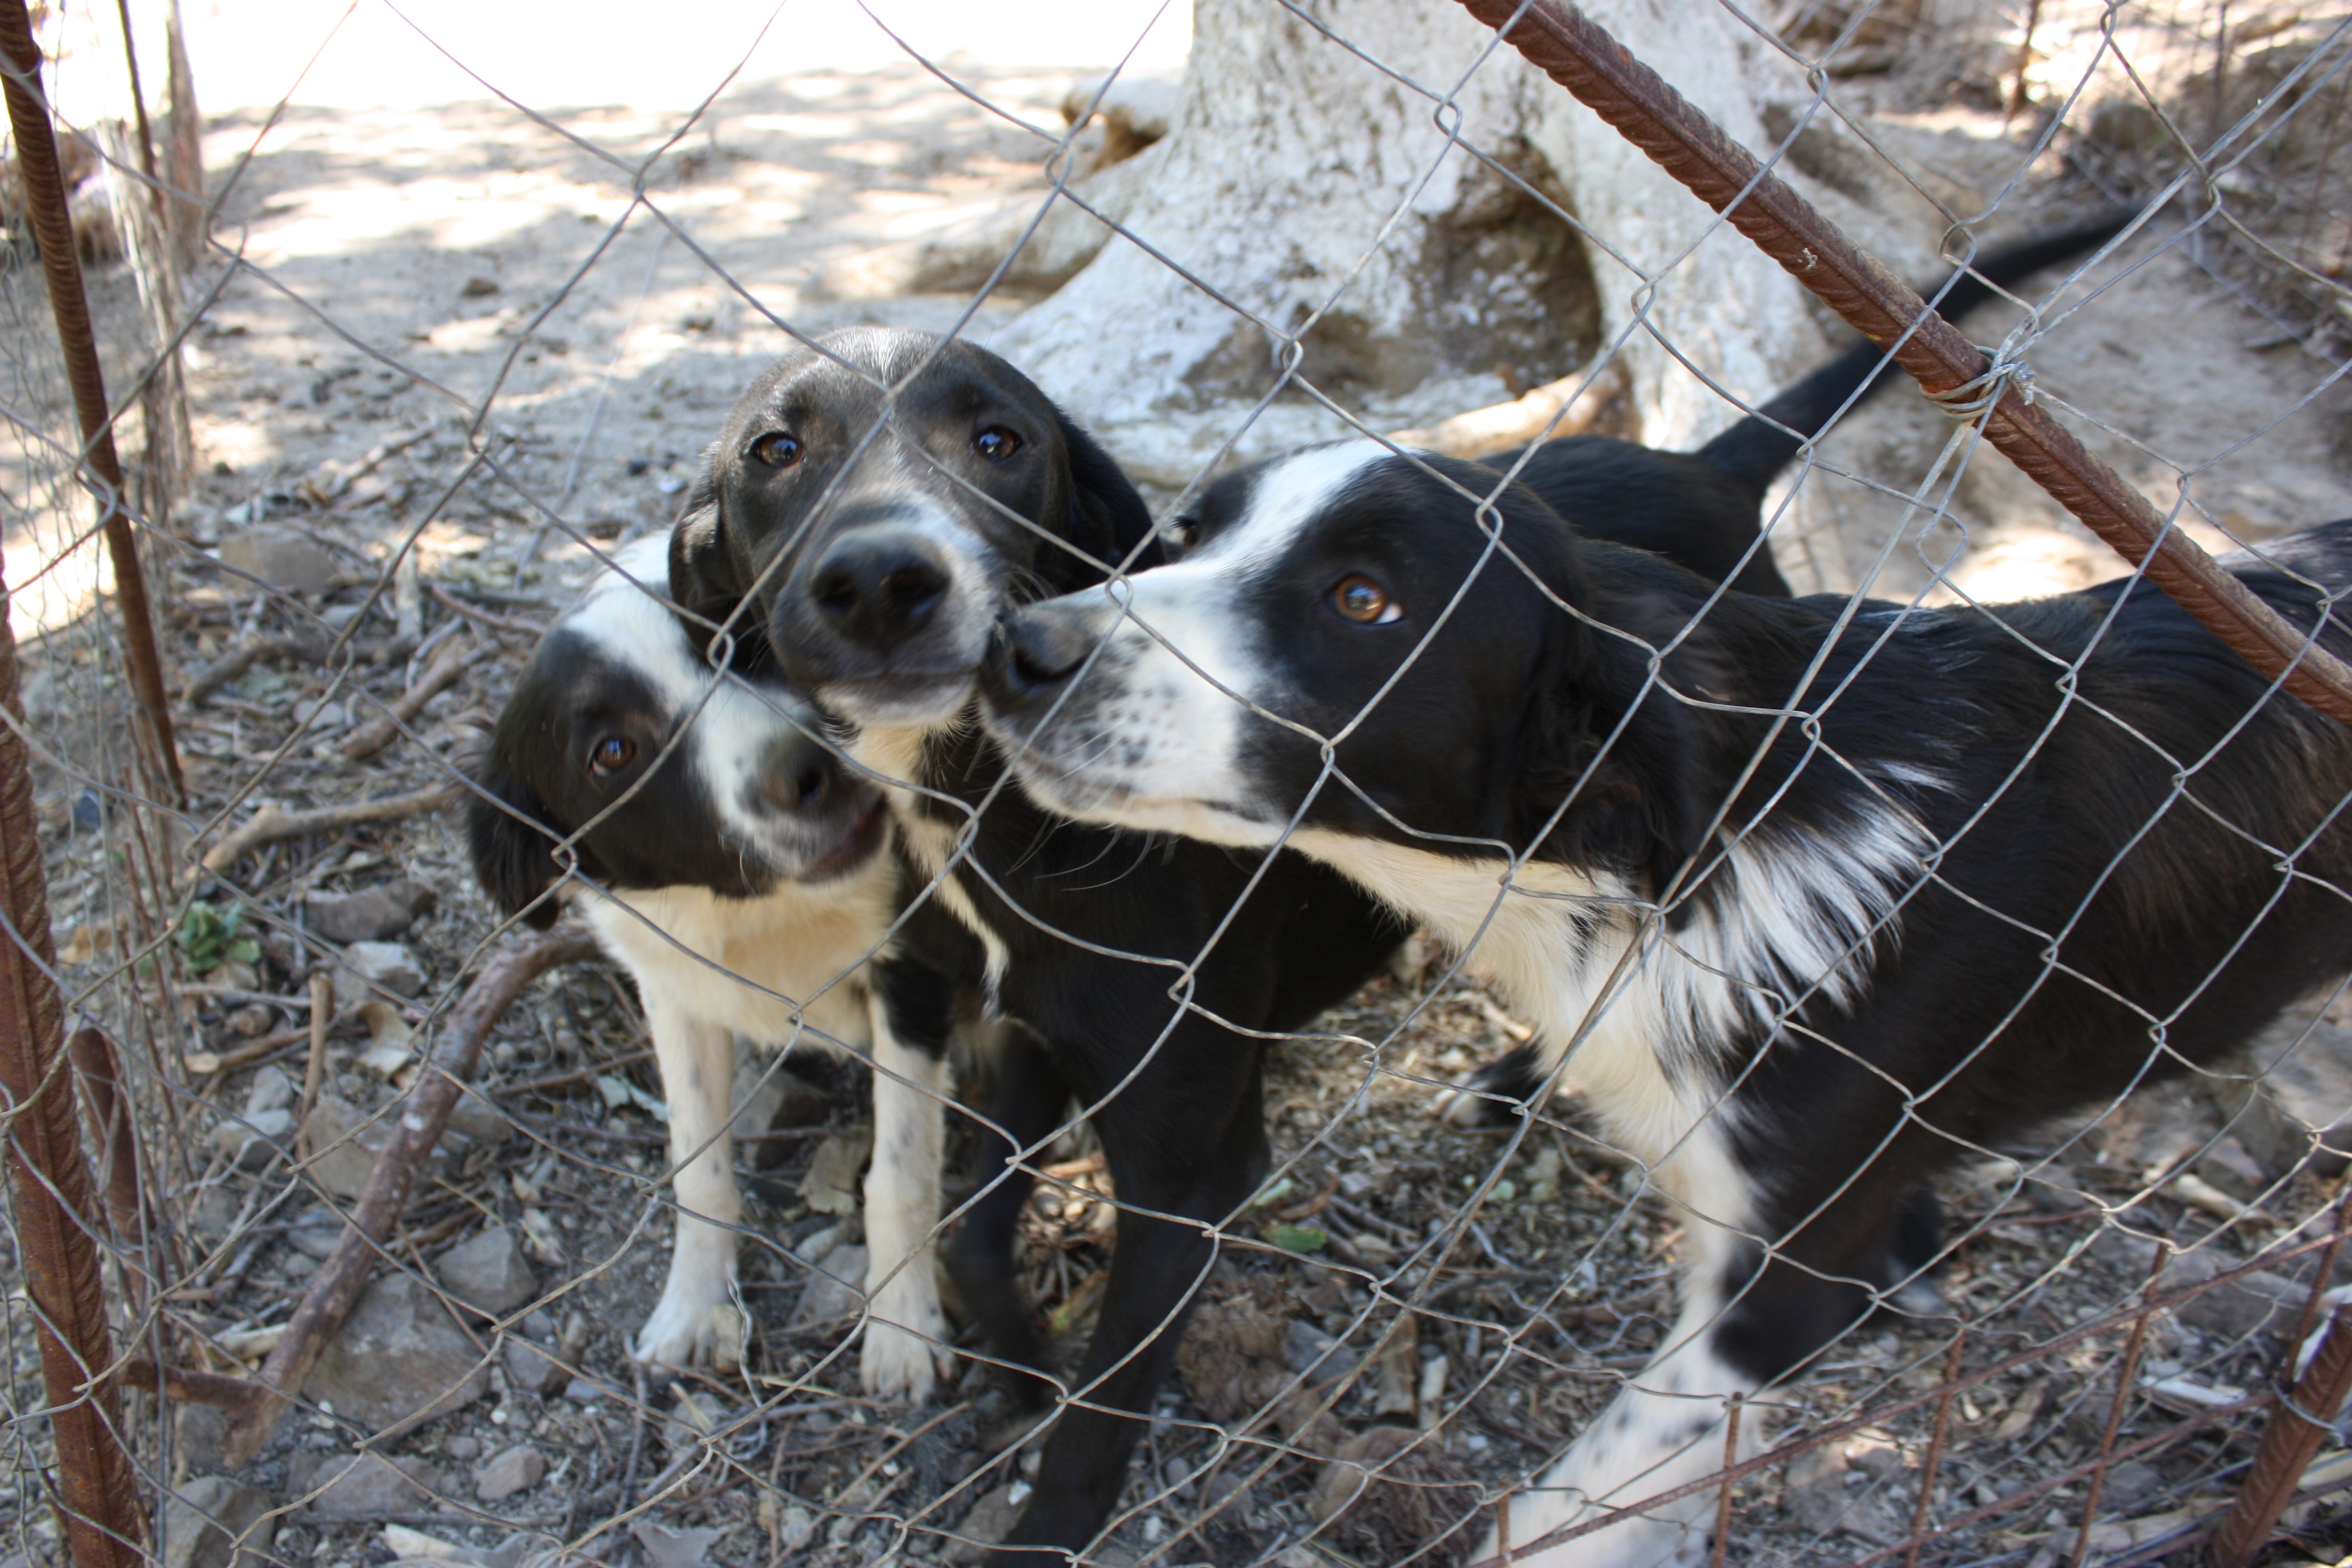
dog, mammal, hunting dog, vertebrate, pointer, animal shelter, setter, street dog, dog like mammal, louisiana catahoula leopard dog